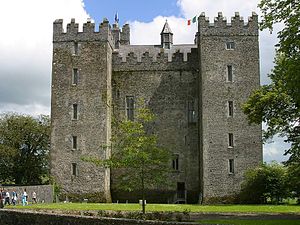
Bunratty Castle
Bunratty Castle.
Bunratty Castle er et slot i Newmarket-on-Fergus, i County Clare på Irlands vestkyst. Slottet ligger i landsbyen Bunratty, ved hovedvejen N19 mellem byerne Limerick og Ennis, og nær byen Shannon. Navnet Bunratty betyder på irsk "svinget i floden Ratty". Lige ved slottet løber Ratty ud i floden Shannon før den løber ud i havet. Fra toppen af slottet er der udsigt til floden og Shannon Lufthavn.